Go Man Go (film)

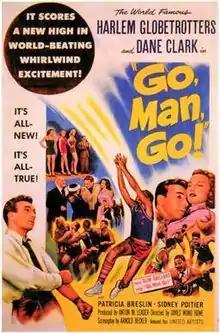
1954 Theatrical Poster

Go, Man, Go! is a 1954 American sports film directed by James Wong Howe, starring Dane Clark, Sidney Poitier, Ruby Dee, Patricia Breslin, The Harlem Globetrotters and Slim Gaillard. Clark plays Abe Saperstein, the organizer of the Globetrotters. Poitier's character is Inman Jackson, the team's showboating center. Breslin plays Sylvia Saperstein, the love interest. Gaillard plays himself.